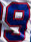
Number: 9